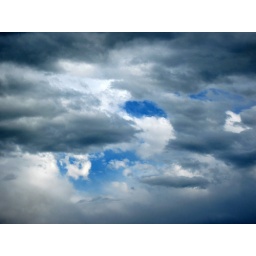
patch of blue in stormy clouds